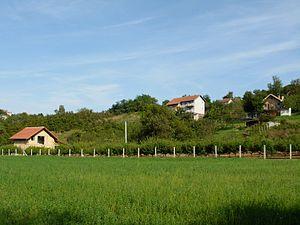
Mala Kamenica est un village de Serbie situé dans la municipalité de Negotin, district de Bor. Au recensement de 2011, il comptait 303 habitants.